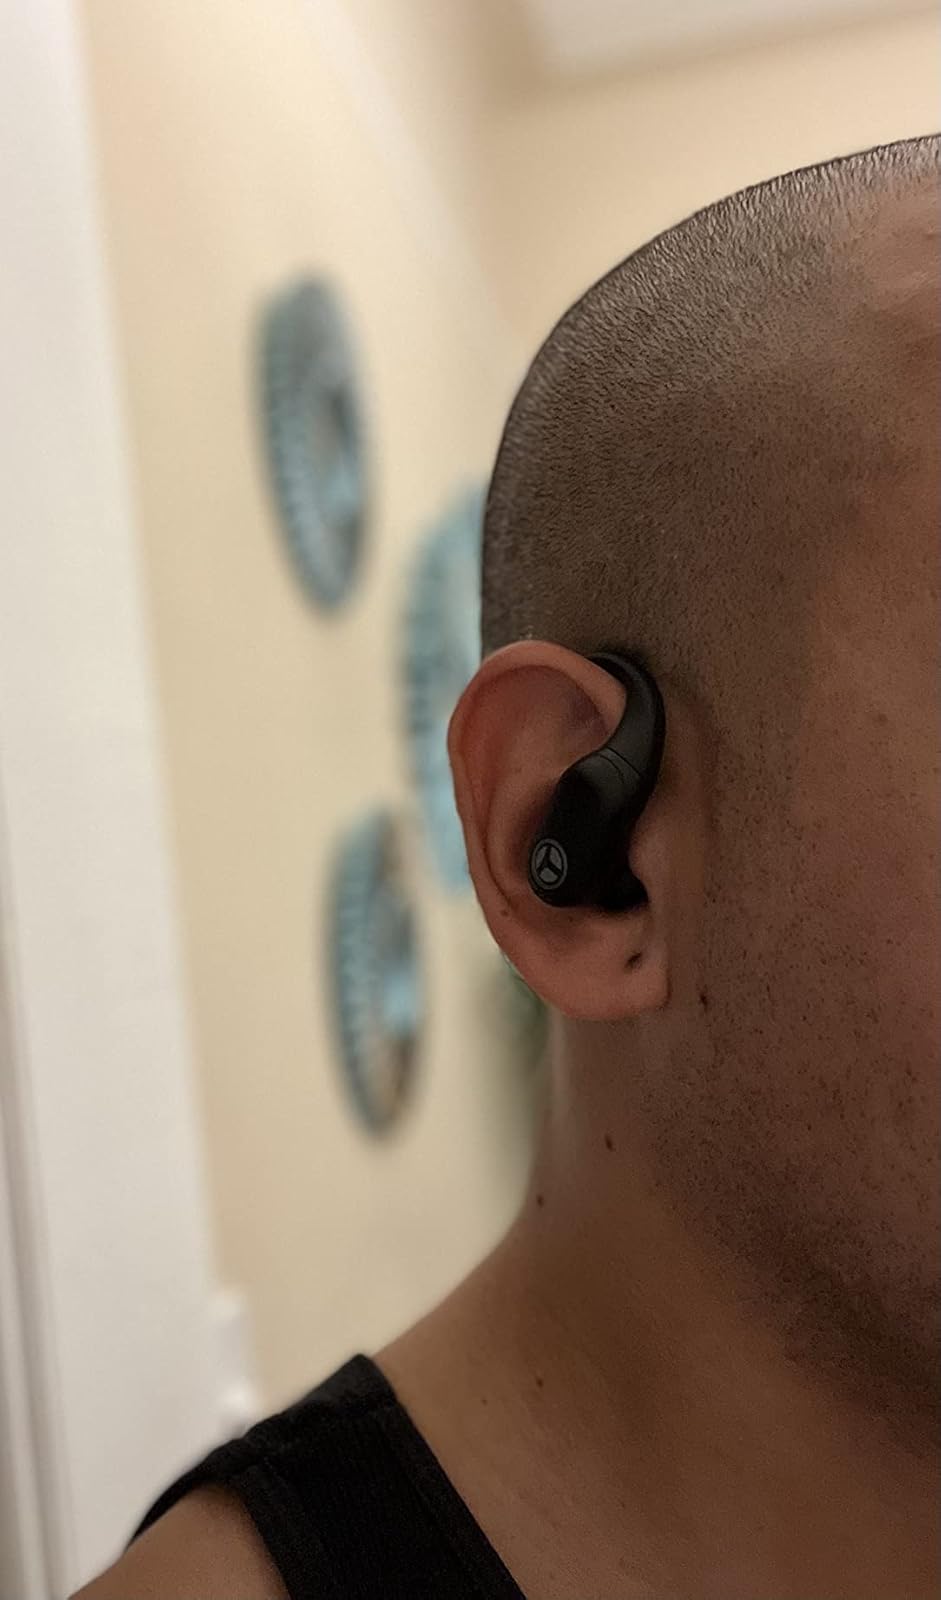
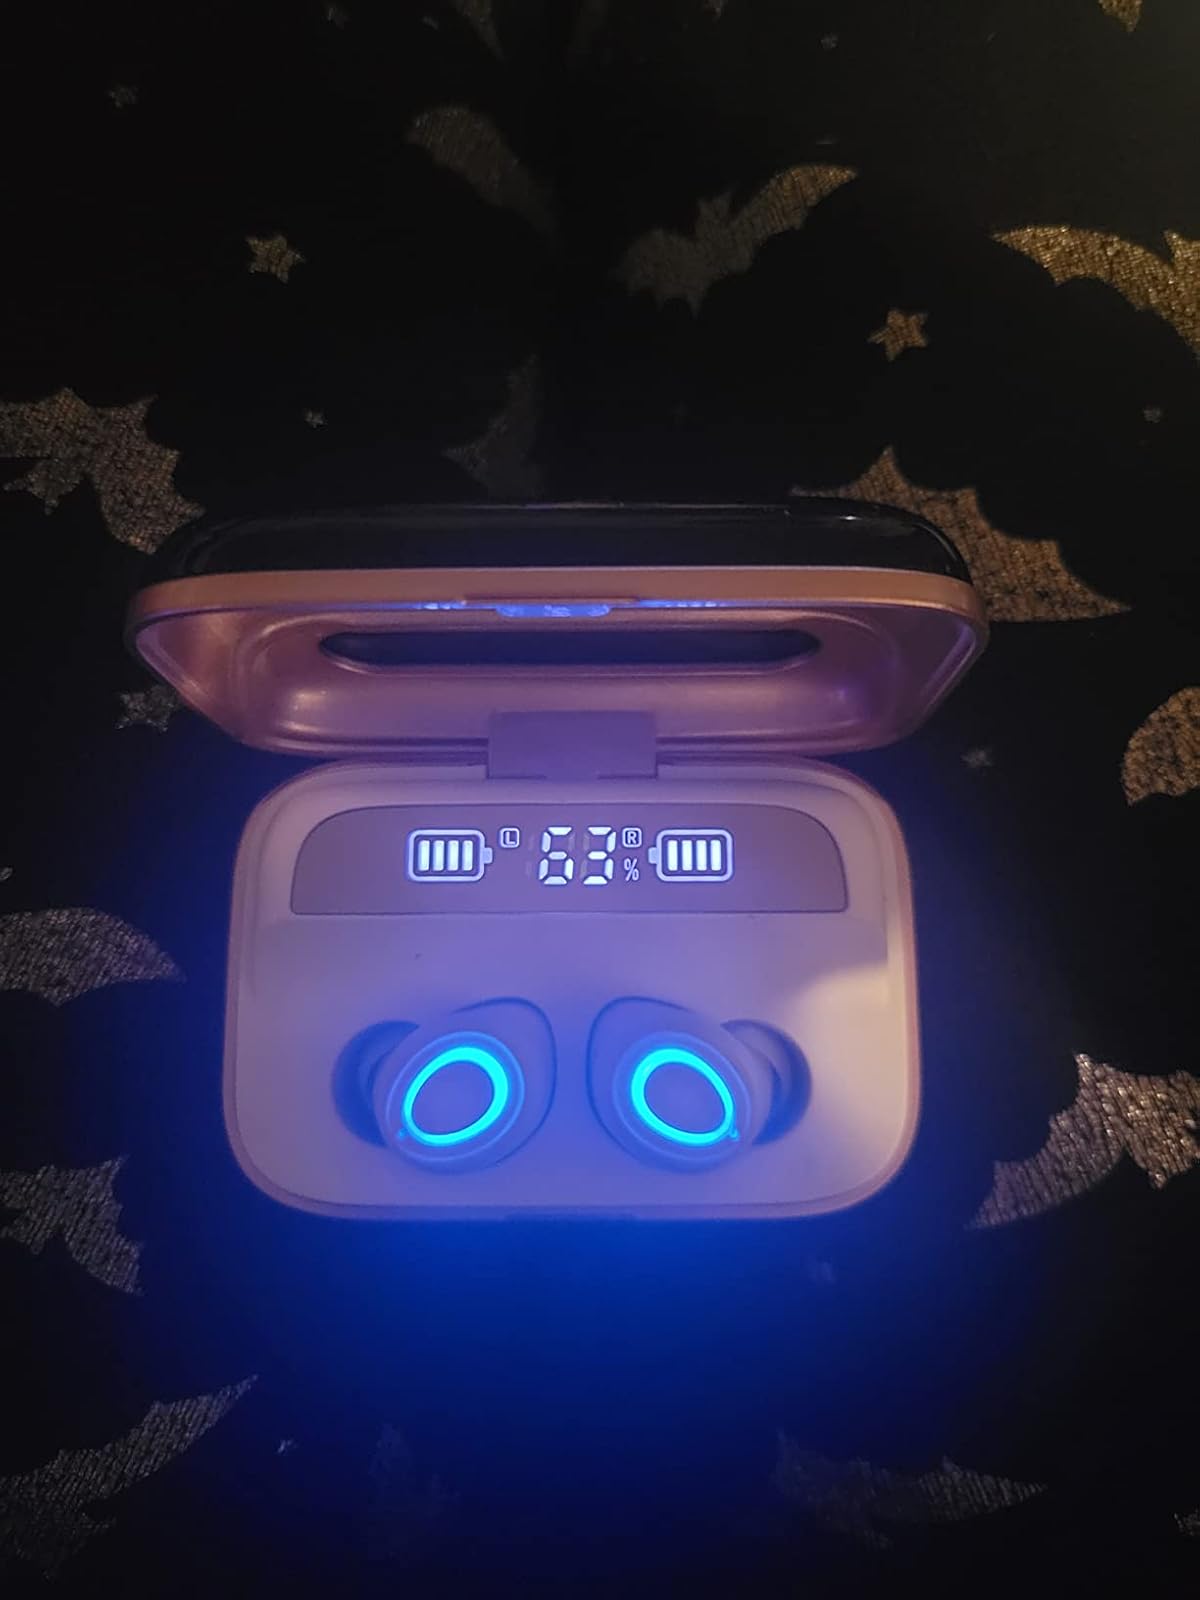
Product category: earbuds
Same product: no